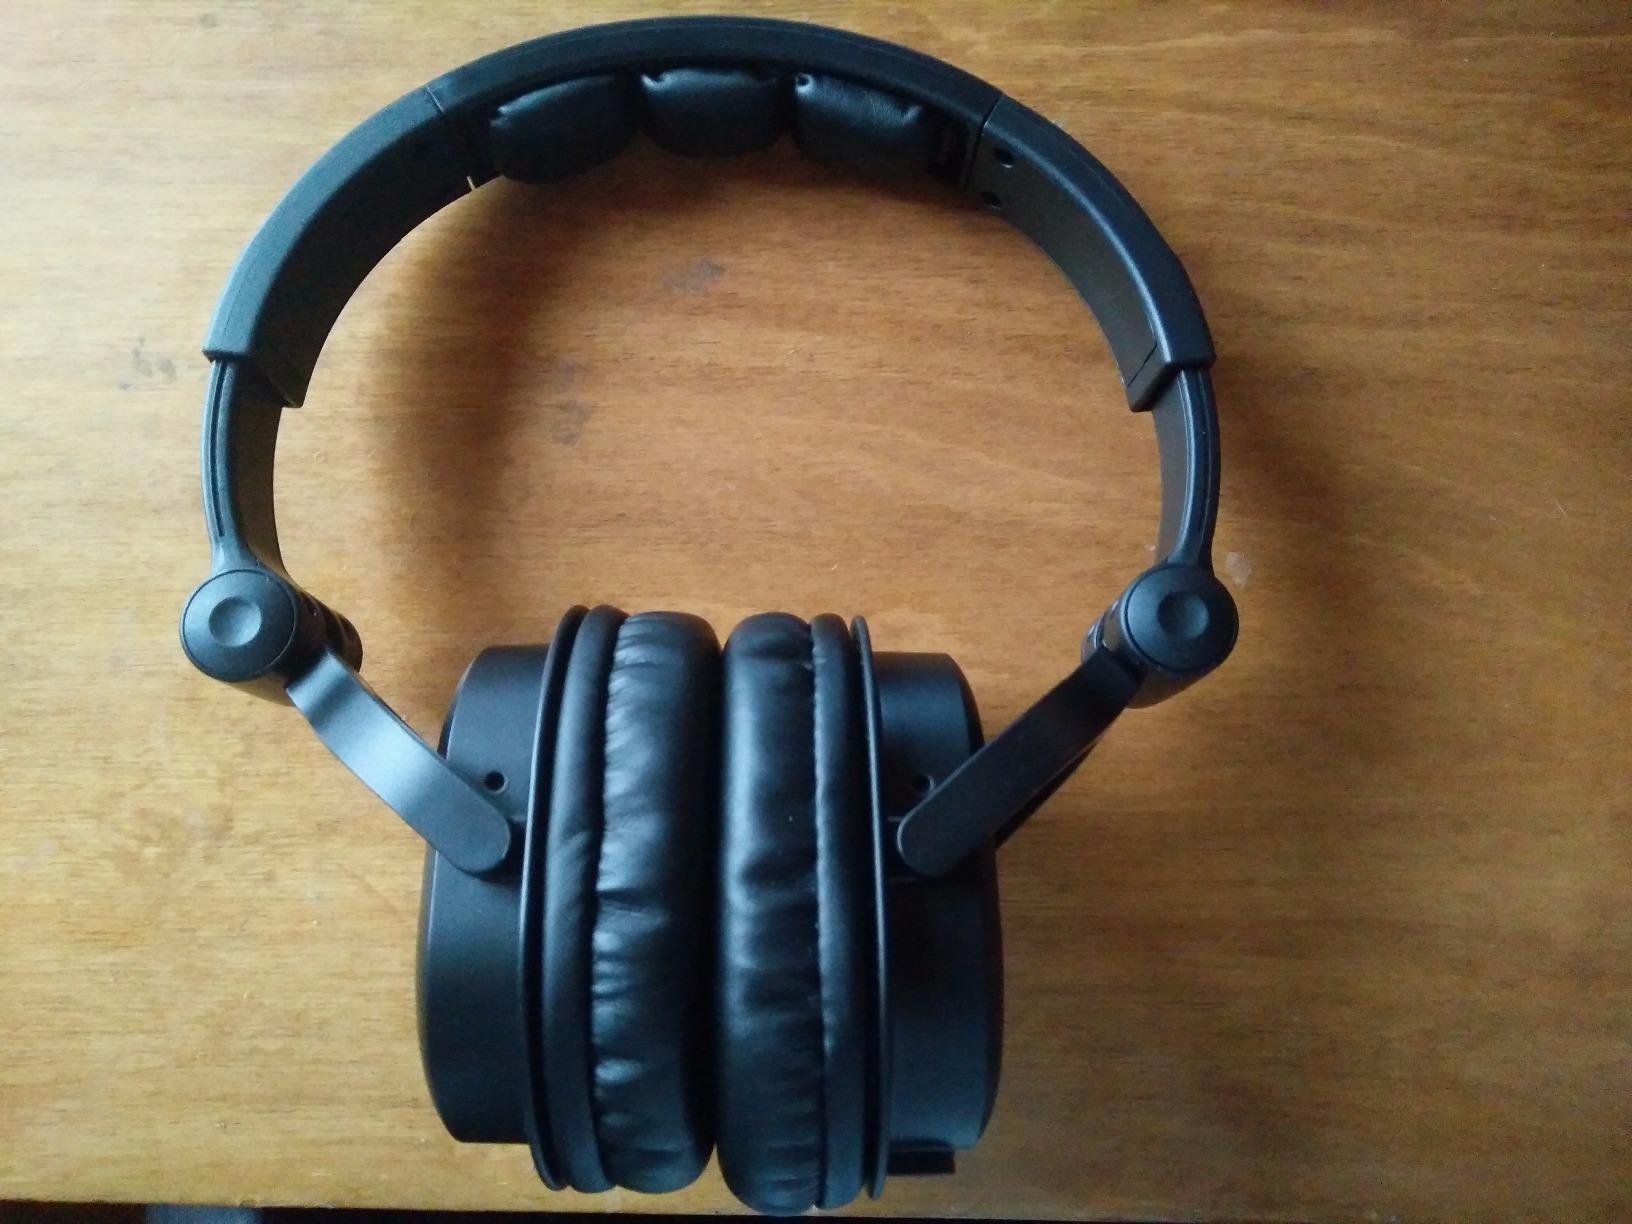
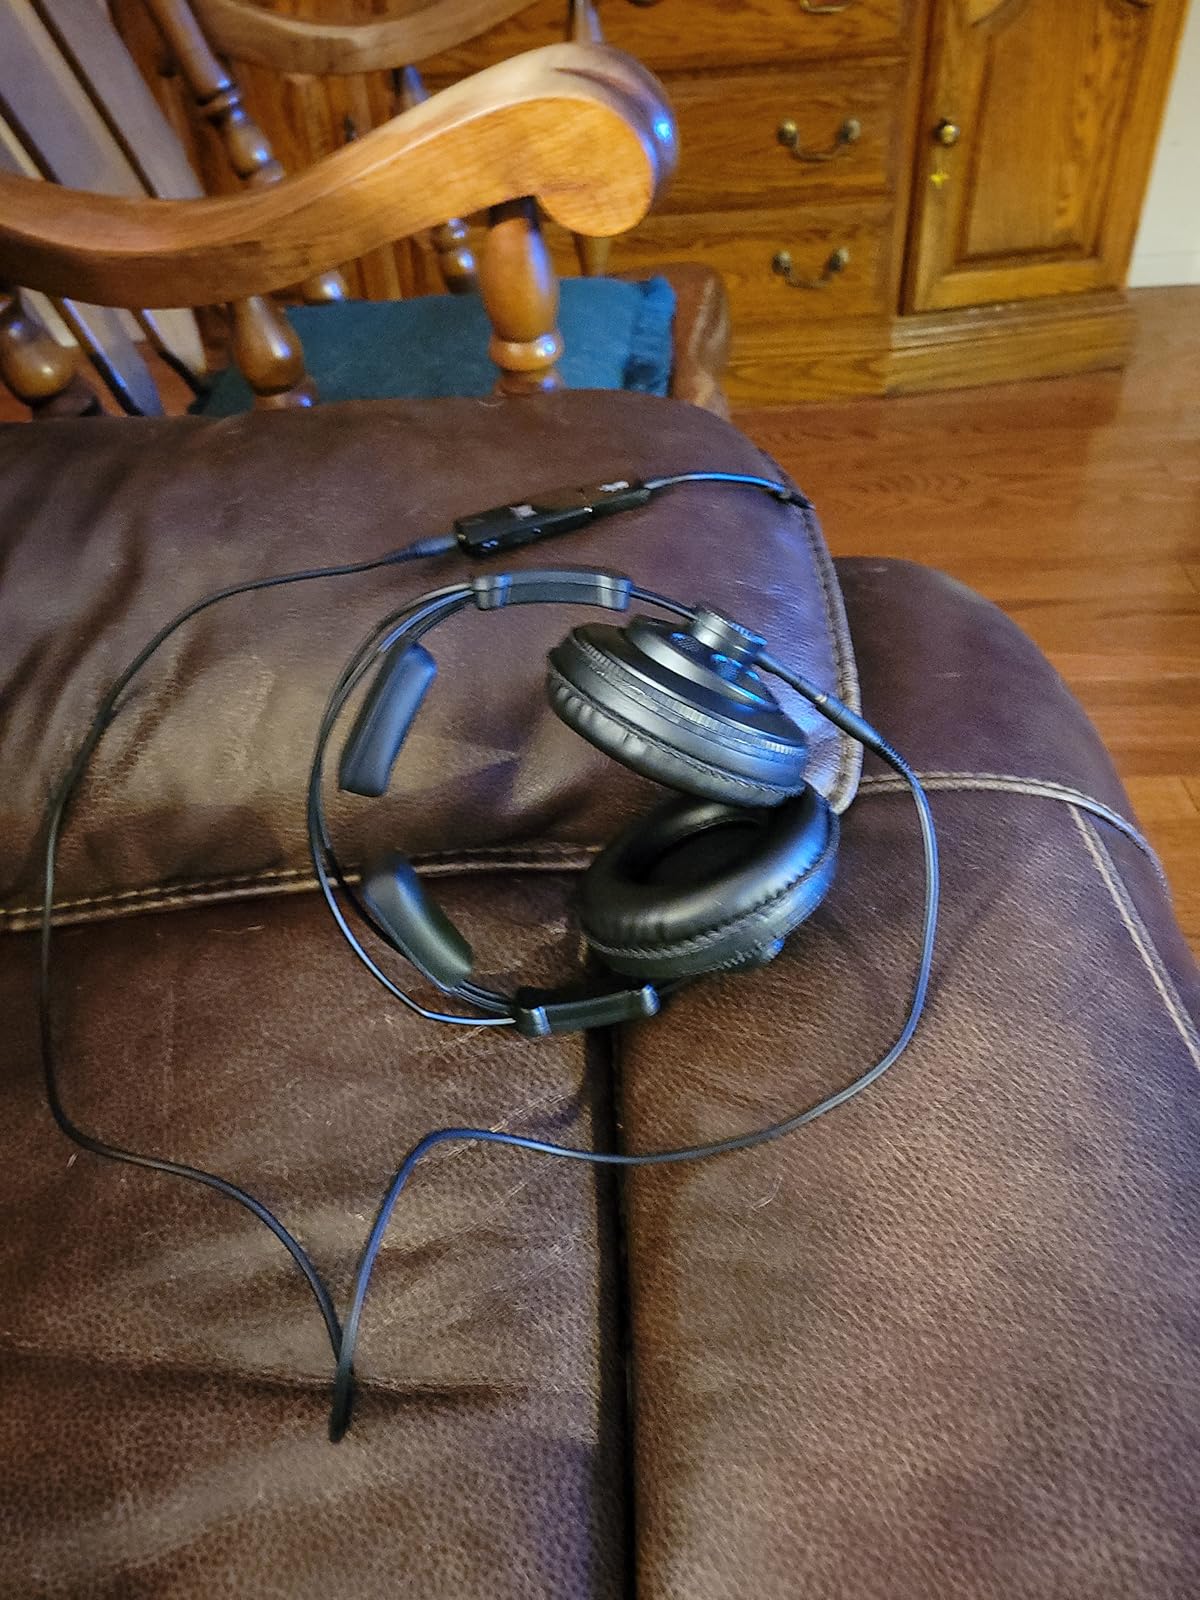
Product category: headphones
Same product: no